Question: Please indicate a possible affordance area of the bench that can be used for sitting on
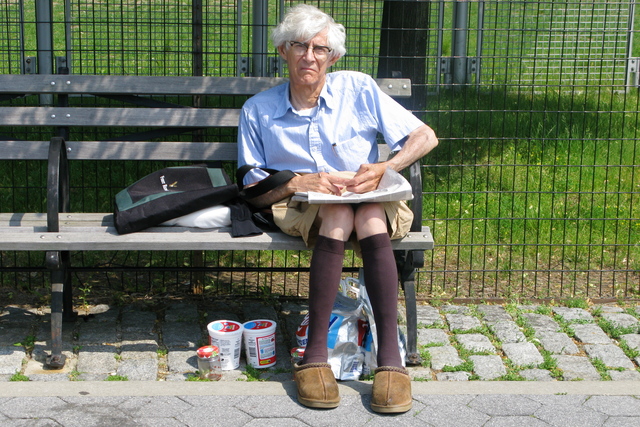
Answer: [3.5, 210, 430.5, 246]